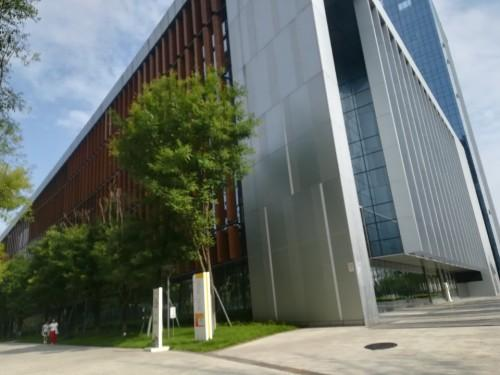
地标名称：青白江区文体中心体育馆
所在城市：成都市·青白江区